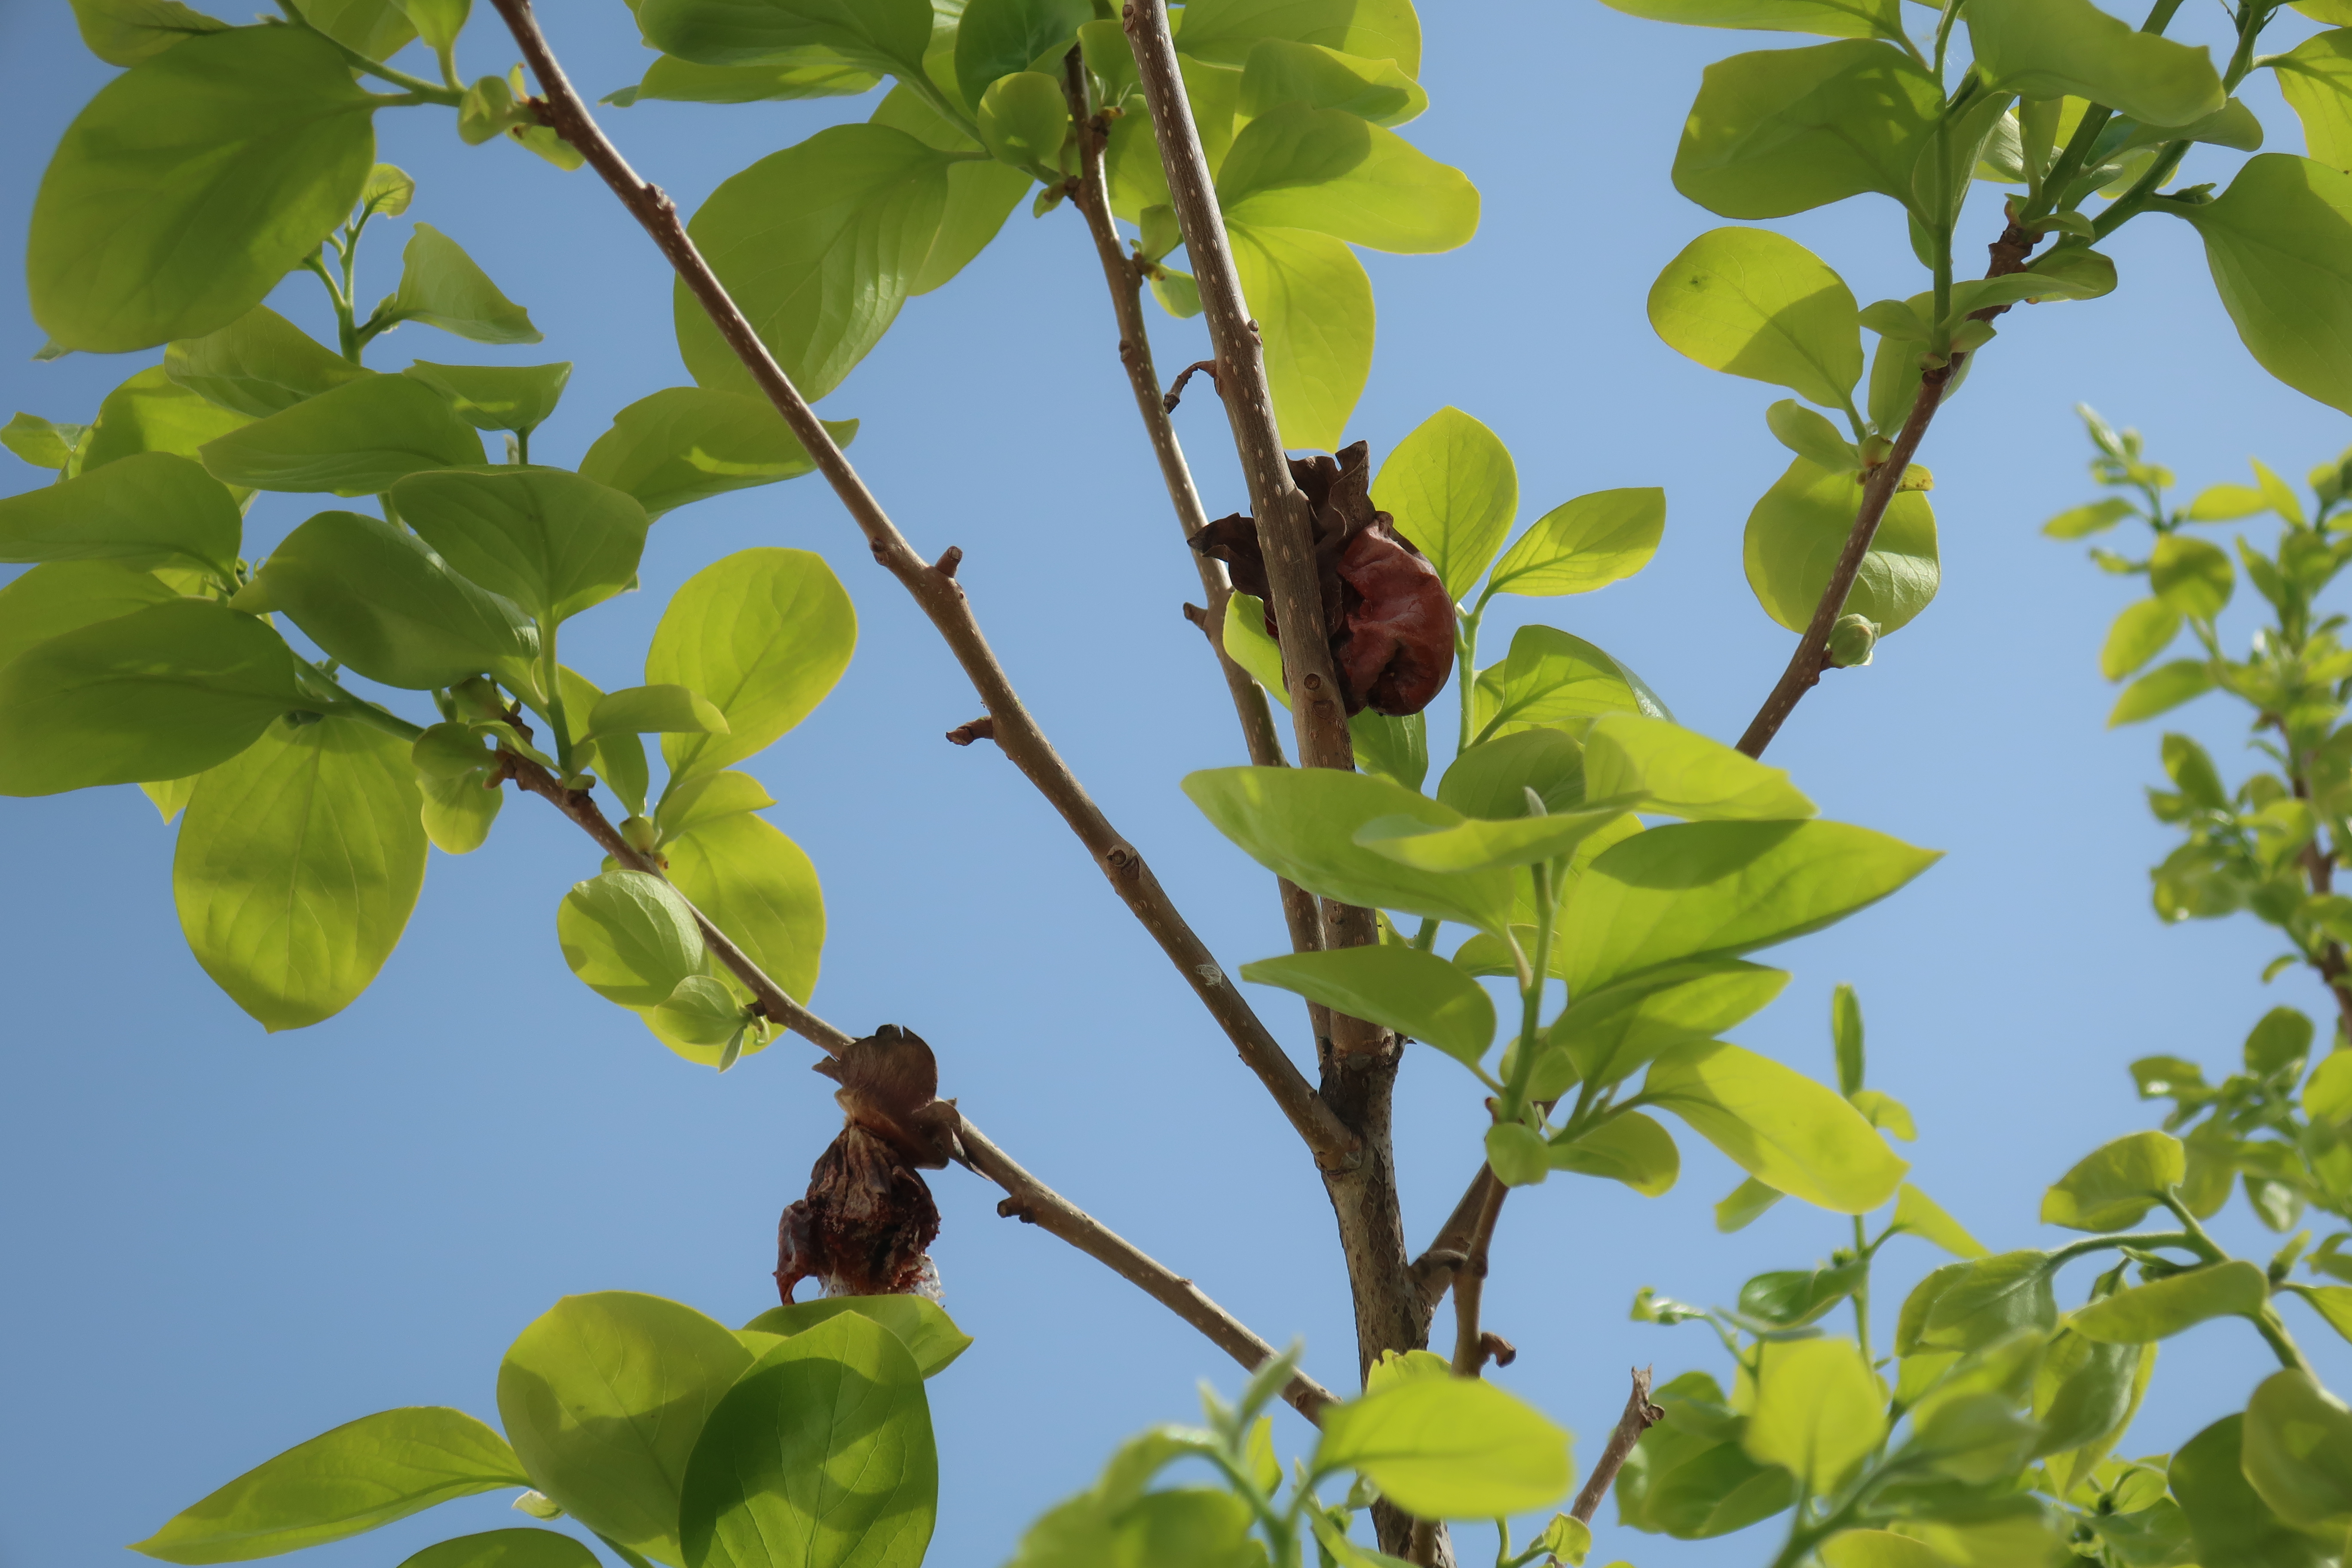
tree, spring, nature, bud, flower, branch, plant, blossom, twig, flowering plant, sky, plant stem, leaf, bird